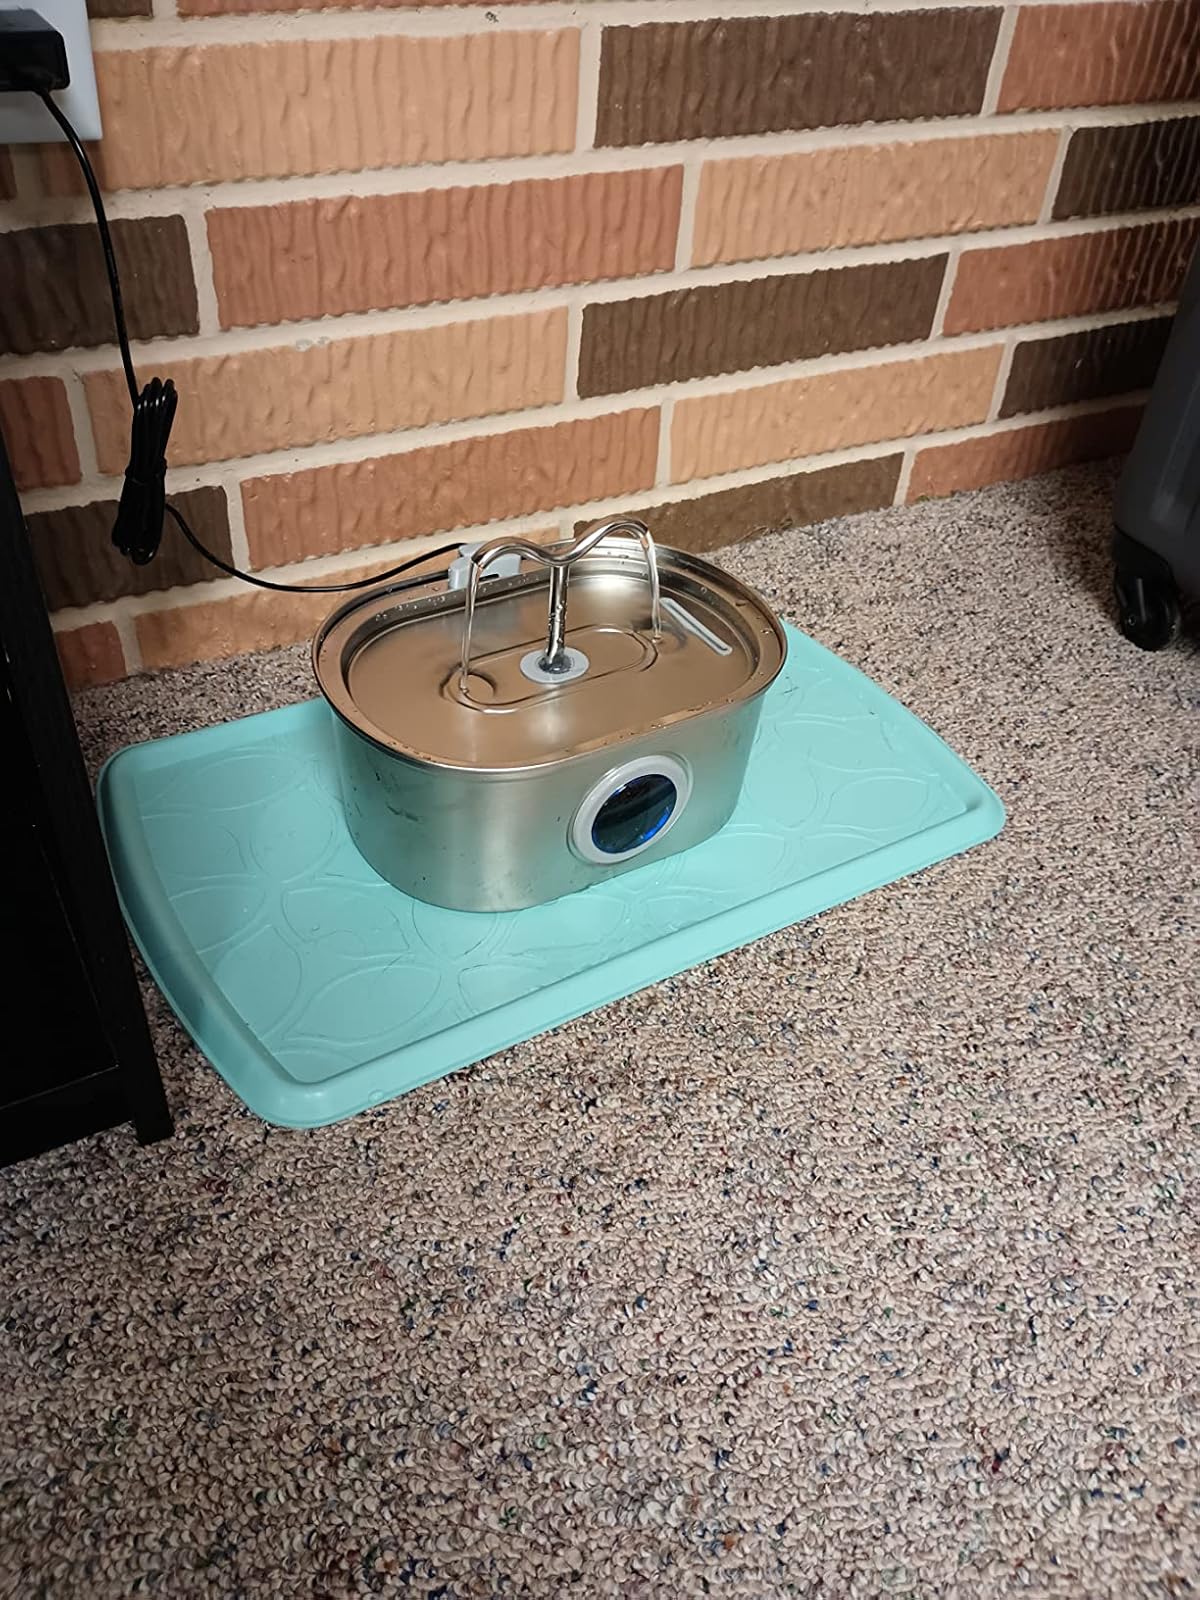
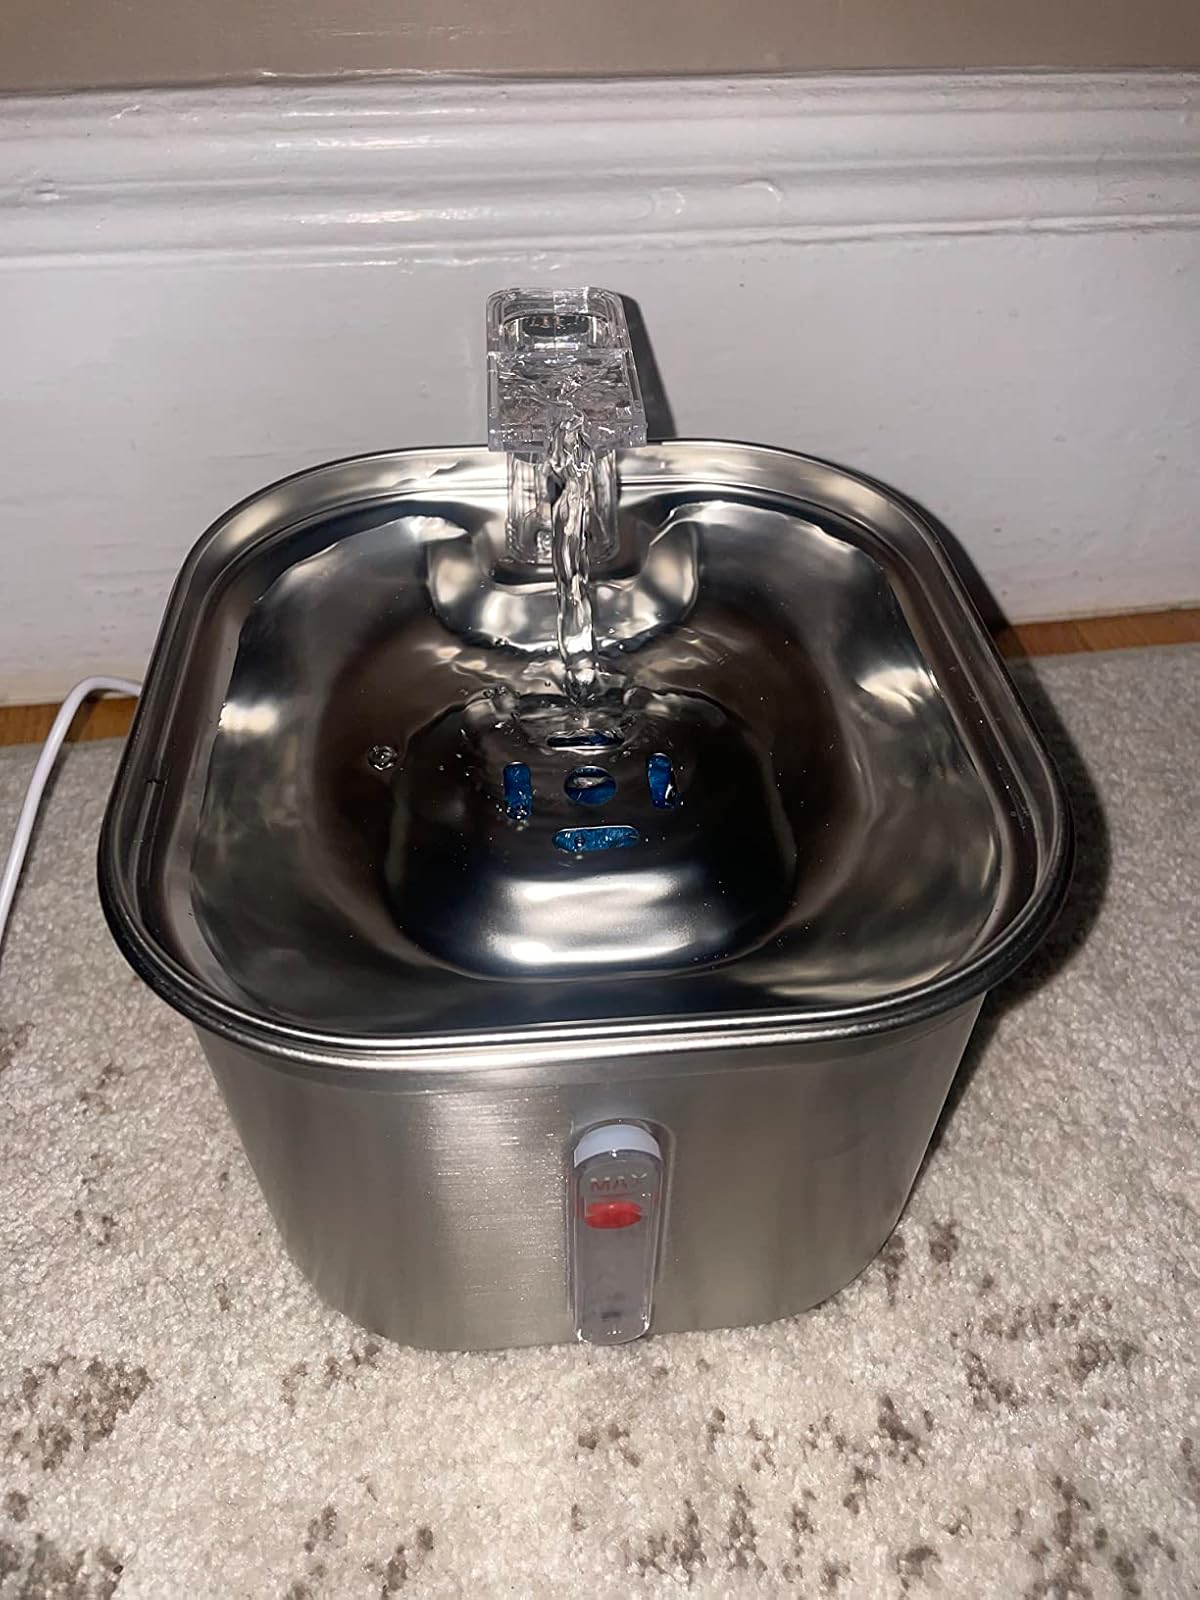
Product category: items_bowl
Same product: no